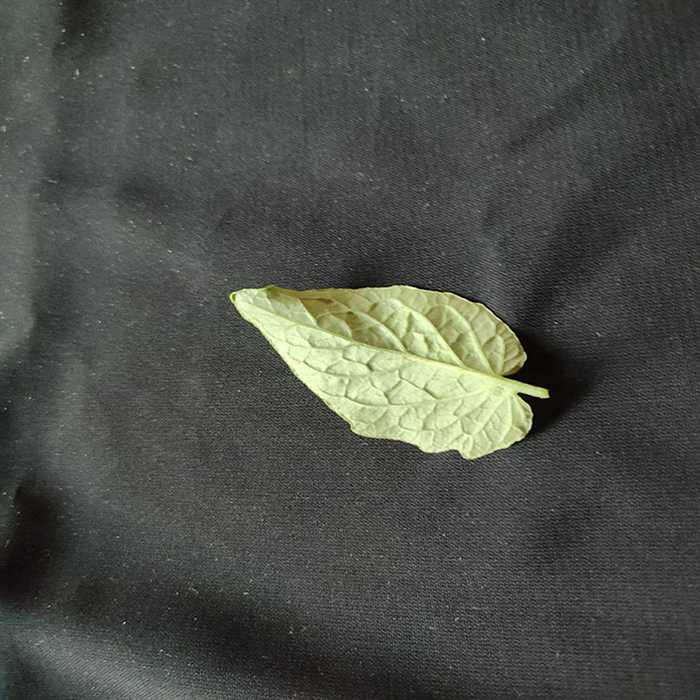
Plant: Tomato
Label: Tomato Fresh leaf